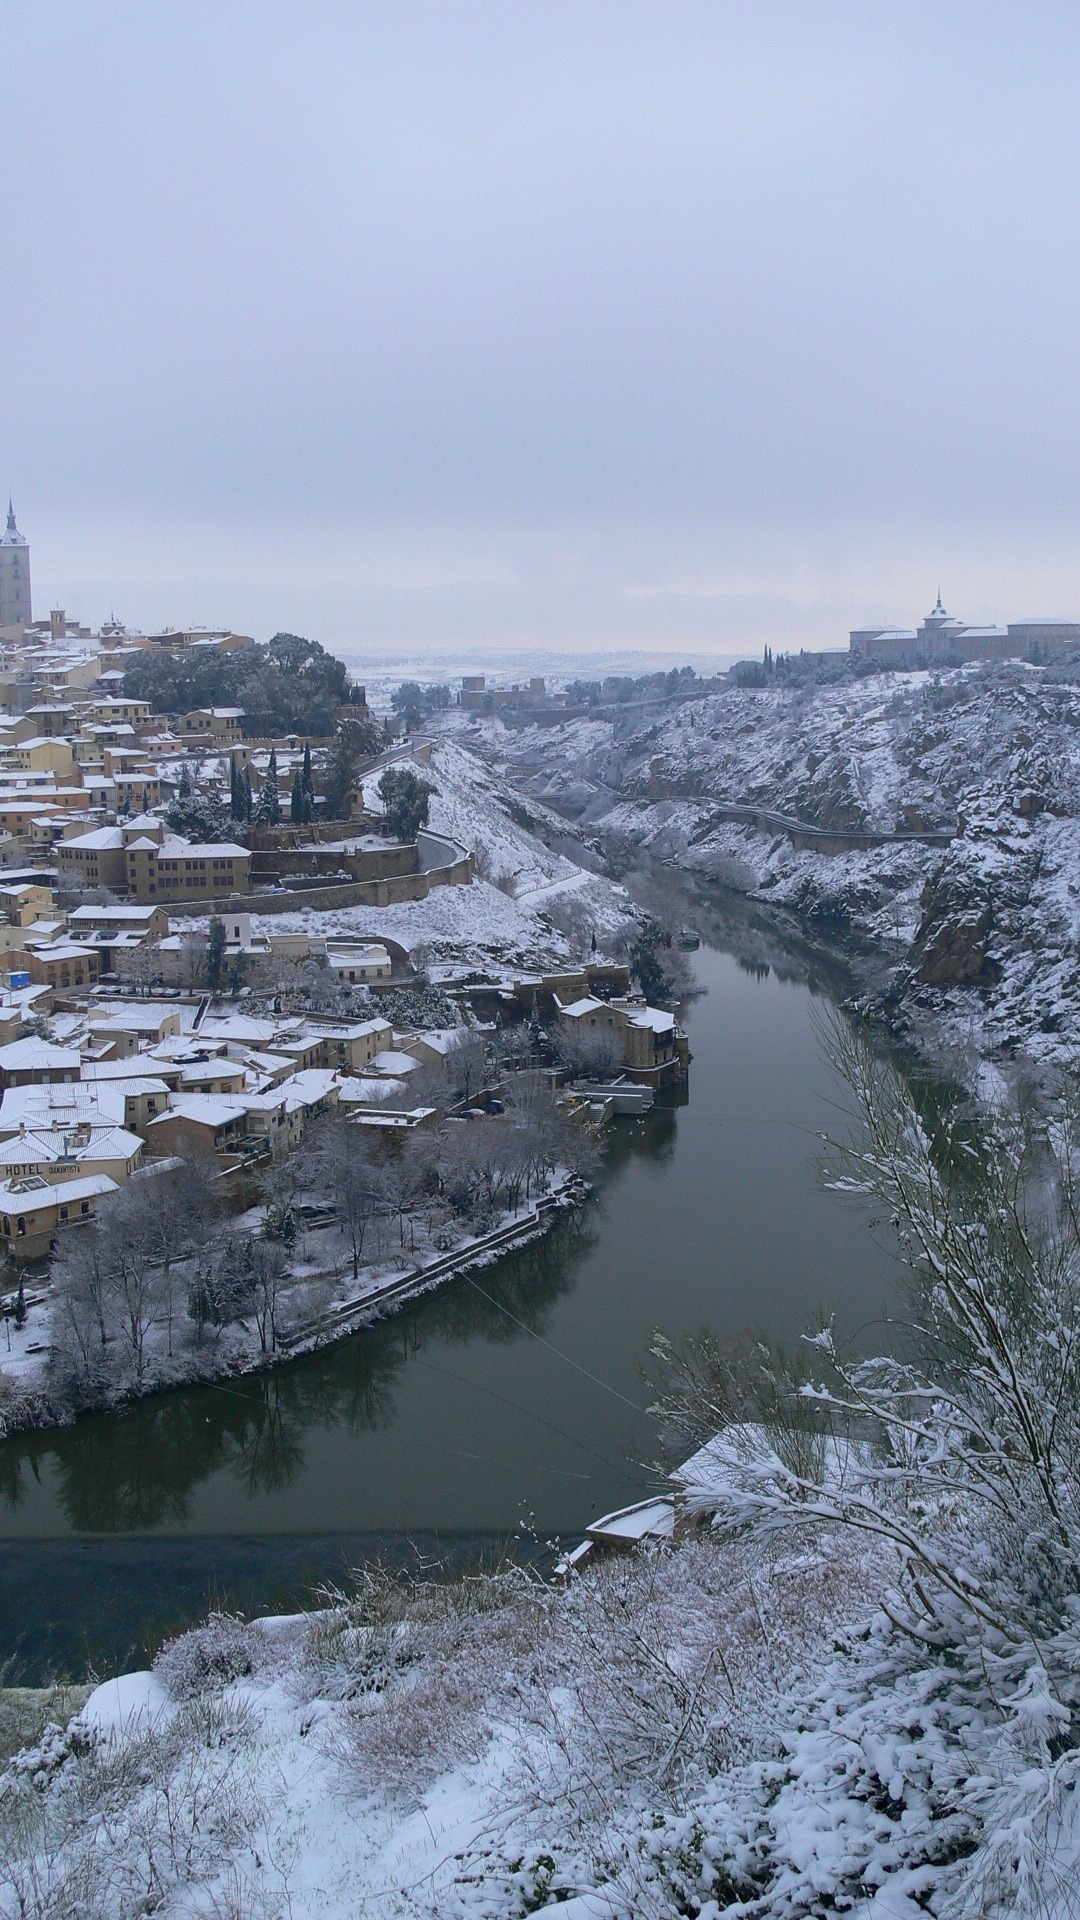
landscape, sea, coast, water, rock, ocean, mountain, snow, winter, architecture, skyline, morning, shore, wave, lake, building, city, urban, river, cityscape, downtown, cliff, ice, reflection, scenic, scenery, weather, landmark, metropolitan, terrain, season, old city, body of water, spain, buildings, madrid, toledo, metropolis, landform, aerial photography, atmospheric phenomenon